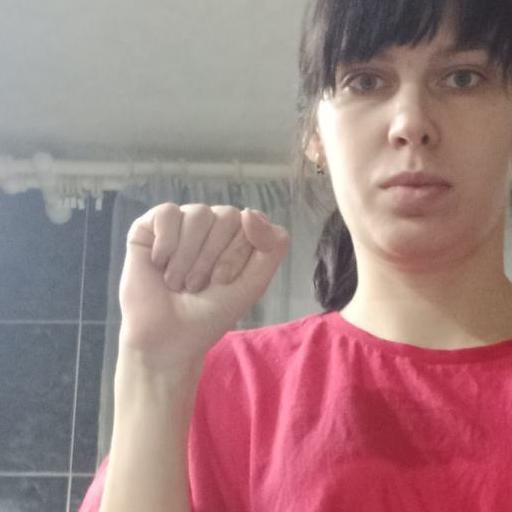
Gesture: fist